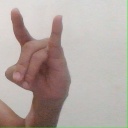
अक्षर: च